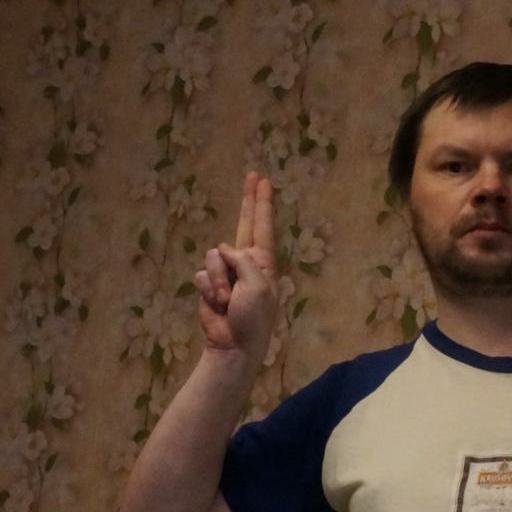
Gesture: two_up